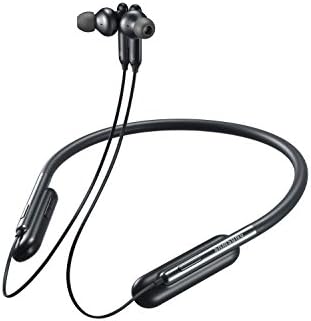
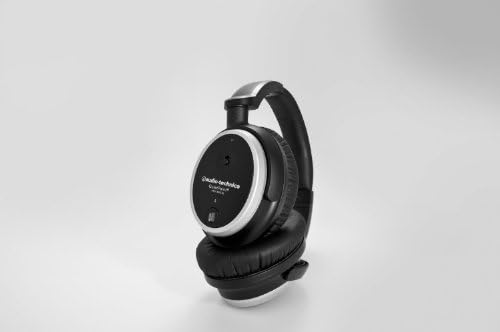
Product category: headphones
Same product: no